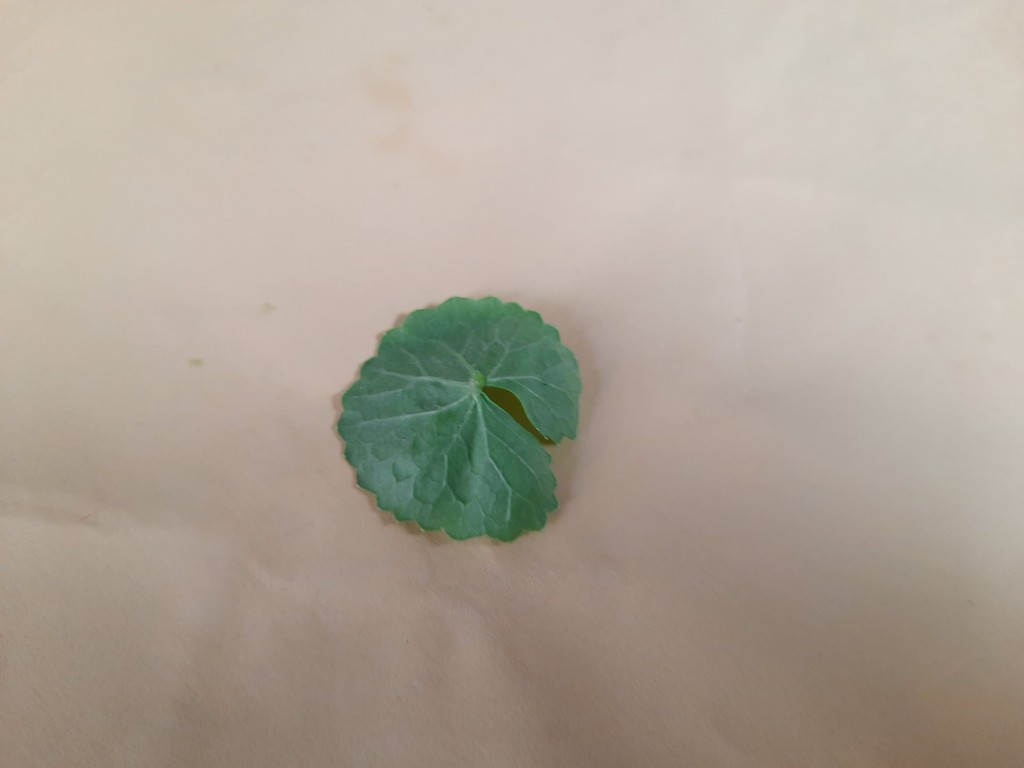
Label: Healthy